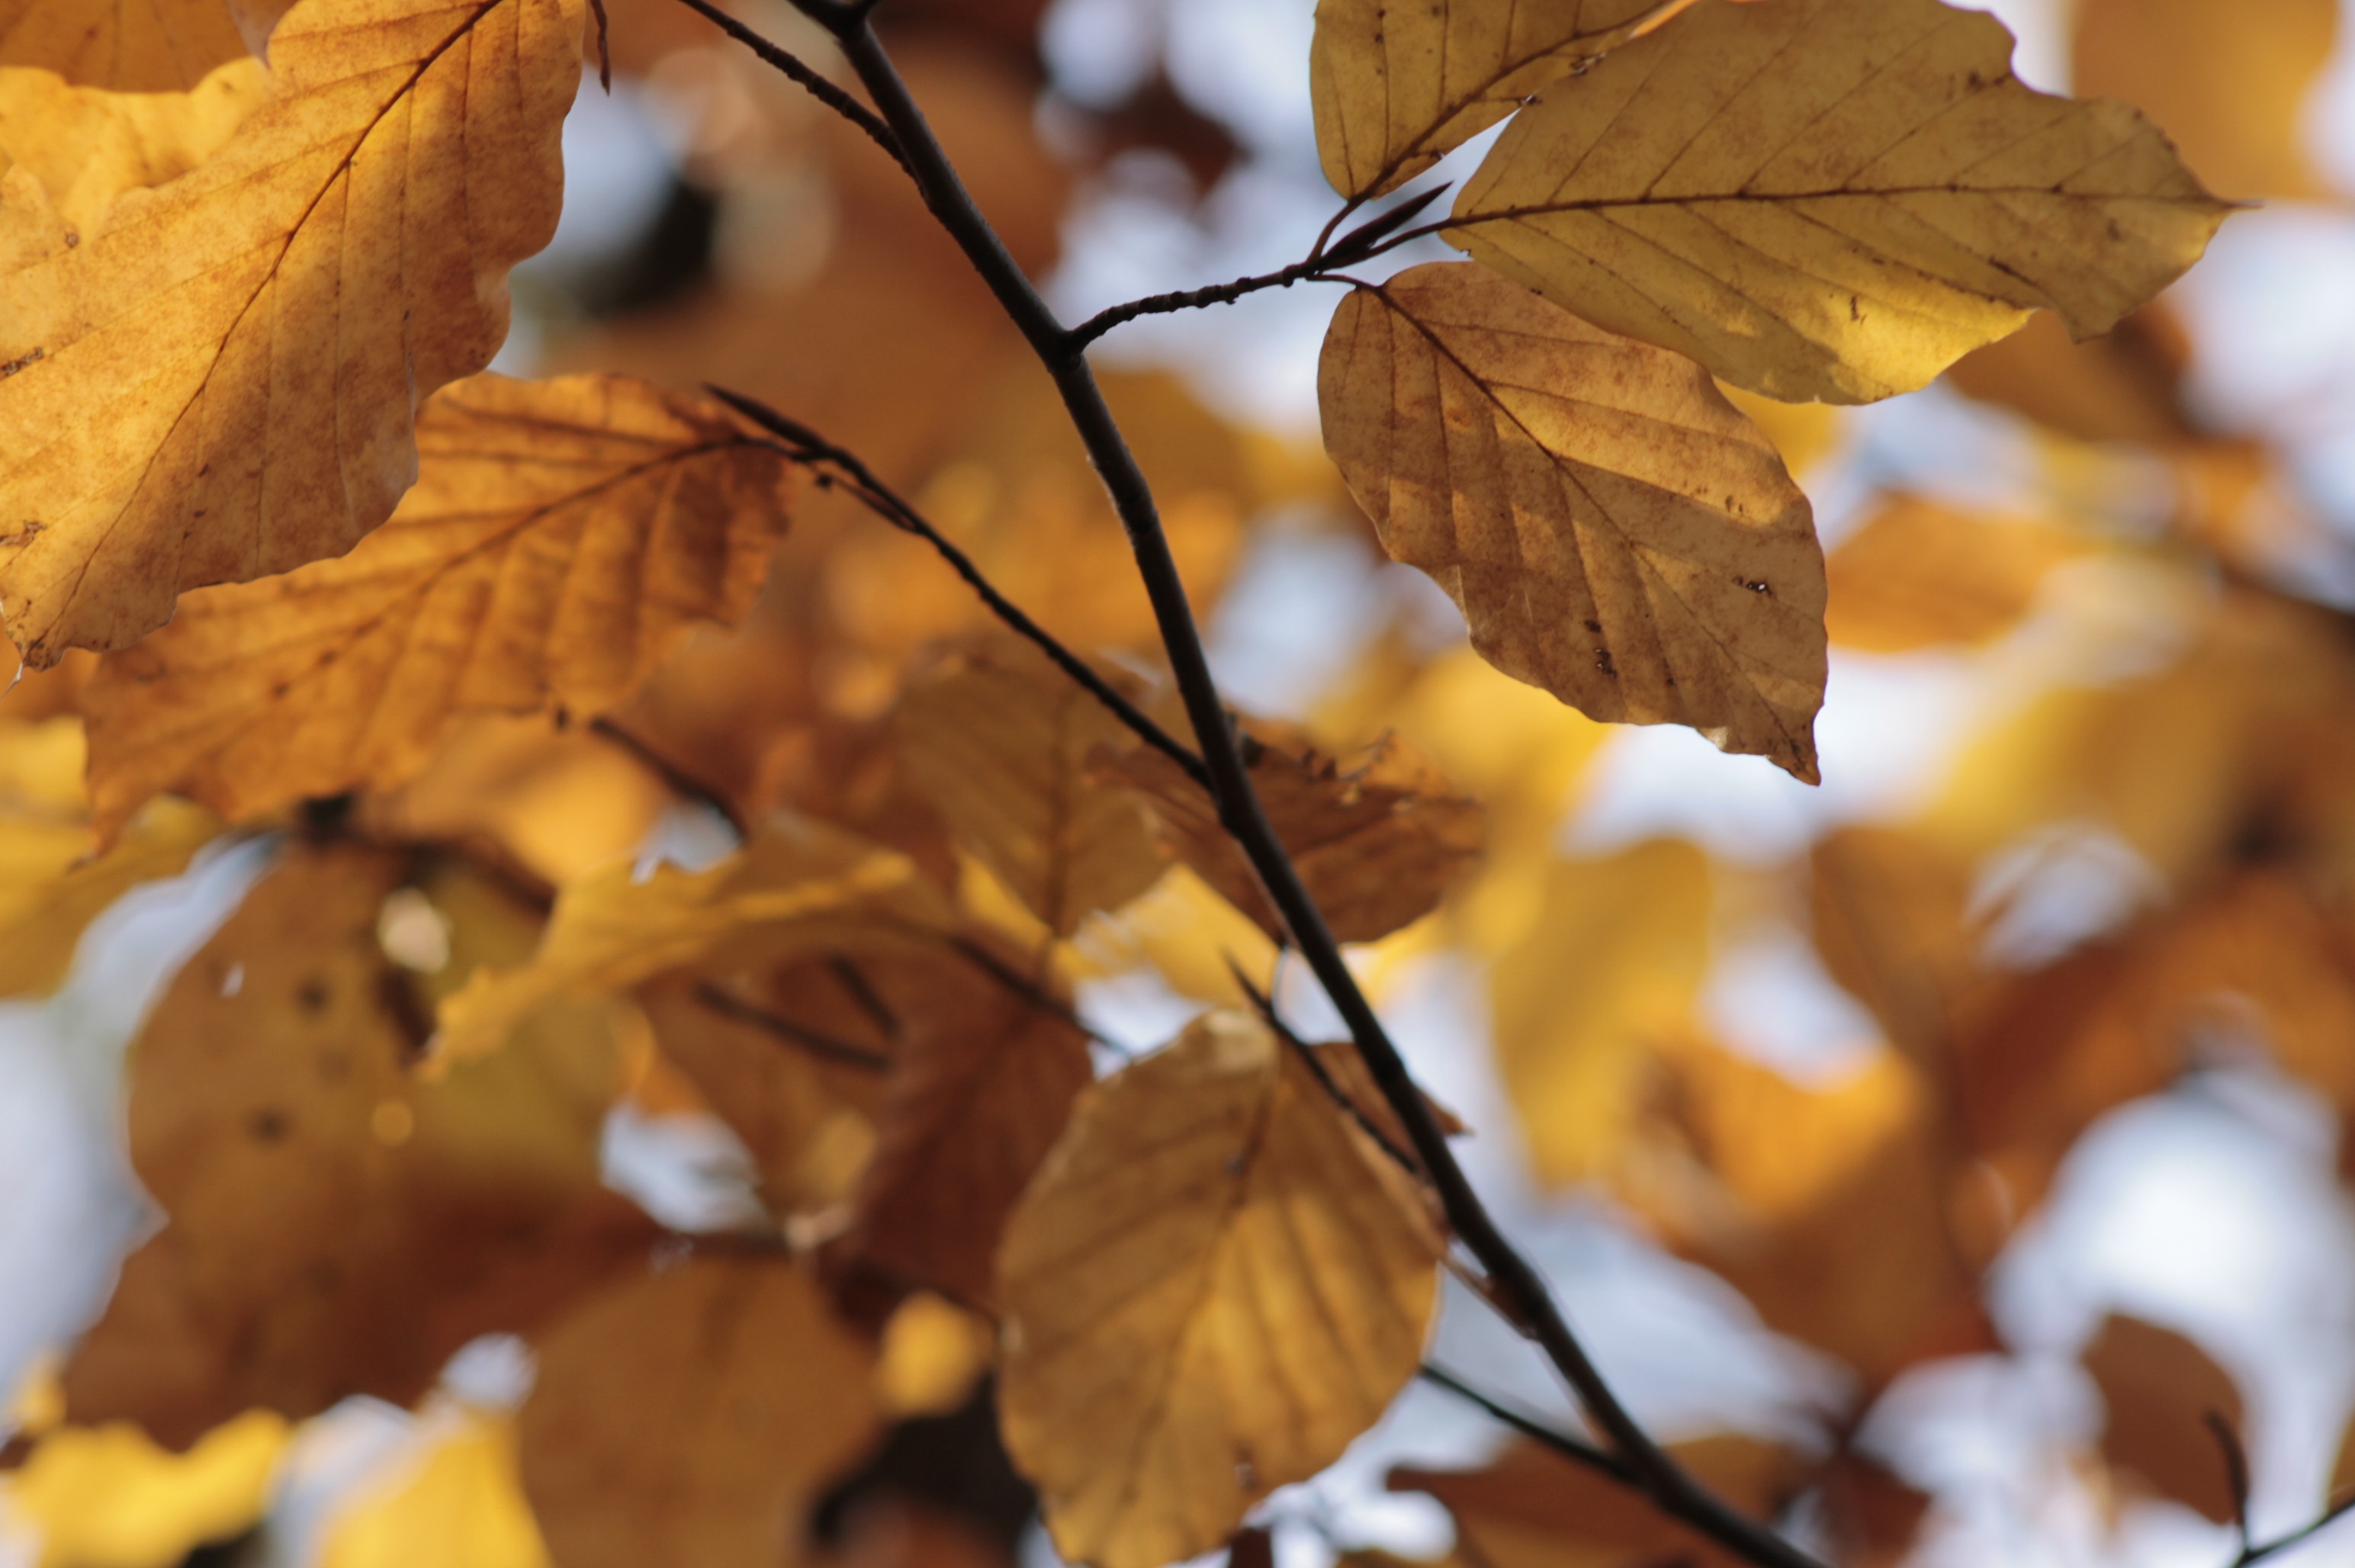
tree, branch, plant, sunlight, leaf, flower, autumn, yellow, season, leaves, deciduous, fall color, beech, flowering plant, maidenhair tree, beech leaves, woody plant, land plant